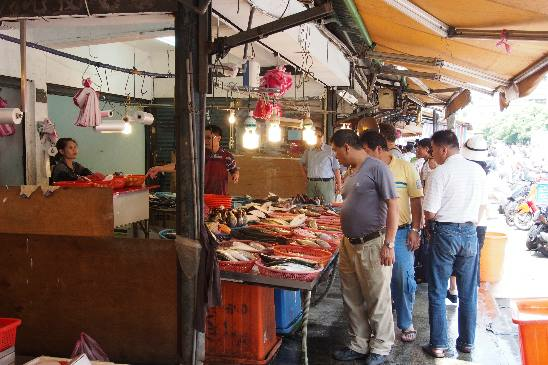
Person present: Yes